Frank S. Gile

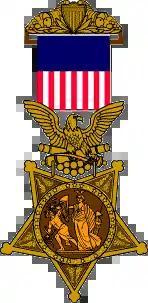

Frank S. Gile (September 15, 1847 – March 19, 1898) was a Union Navy sailor in the American Civil War and a recipient of the U.S. military's highest decoration, the Medal of Honor, for helping to free his grounded ship.